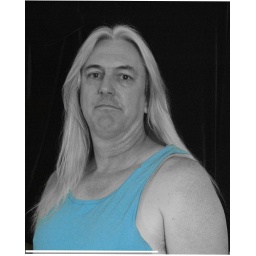
Old guy in a blue shirt